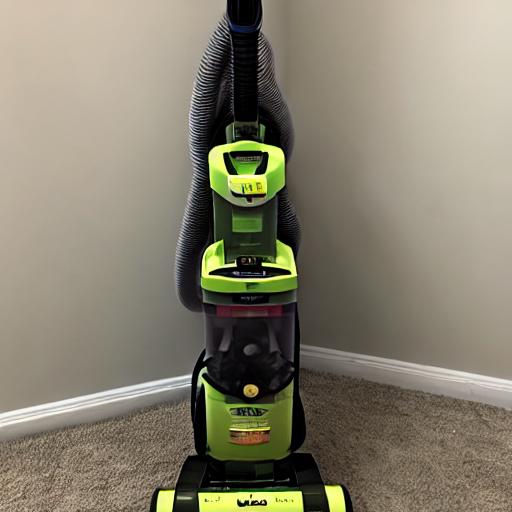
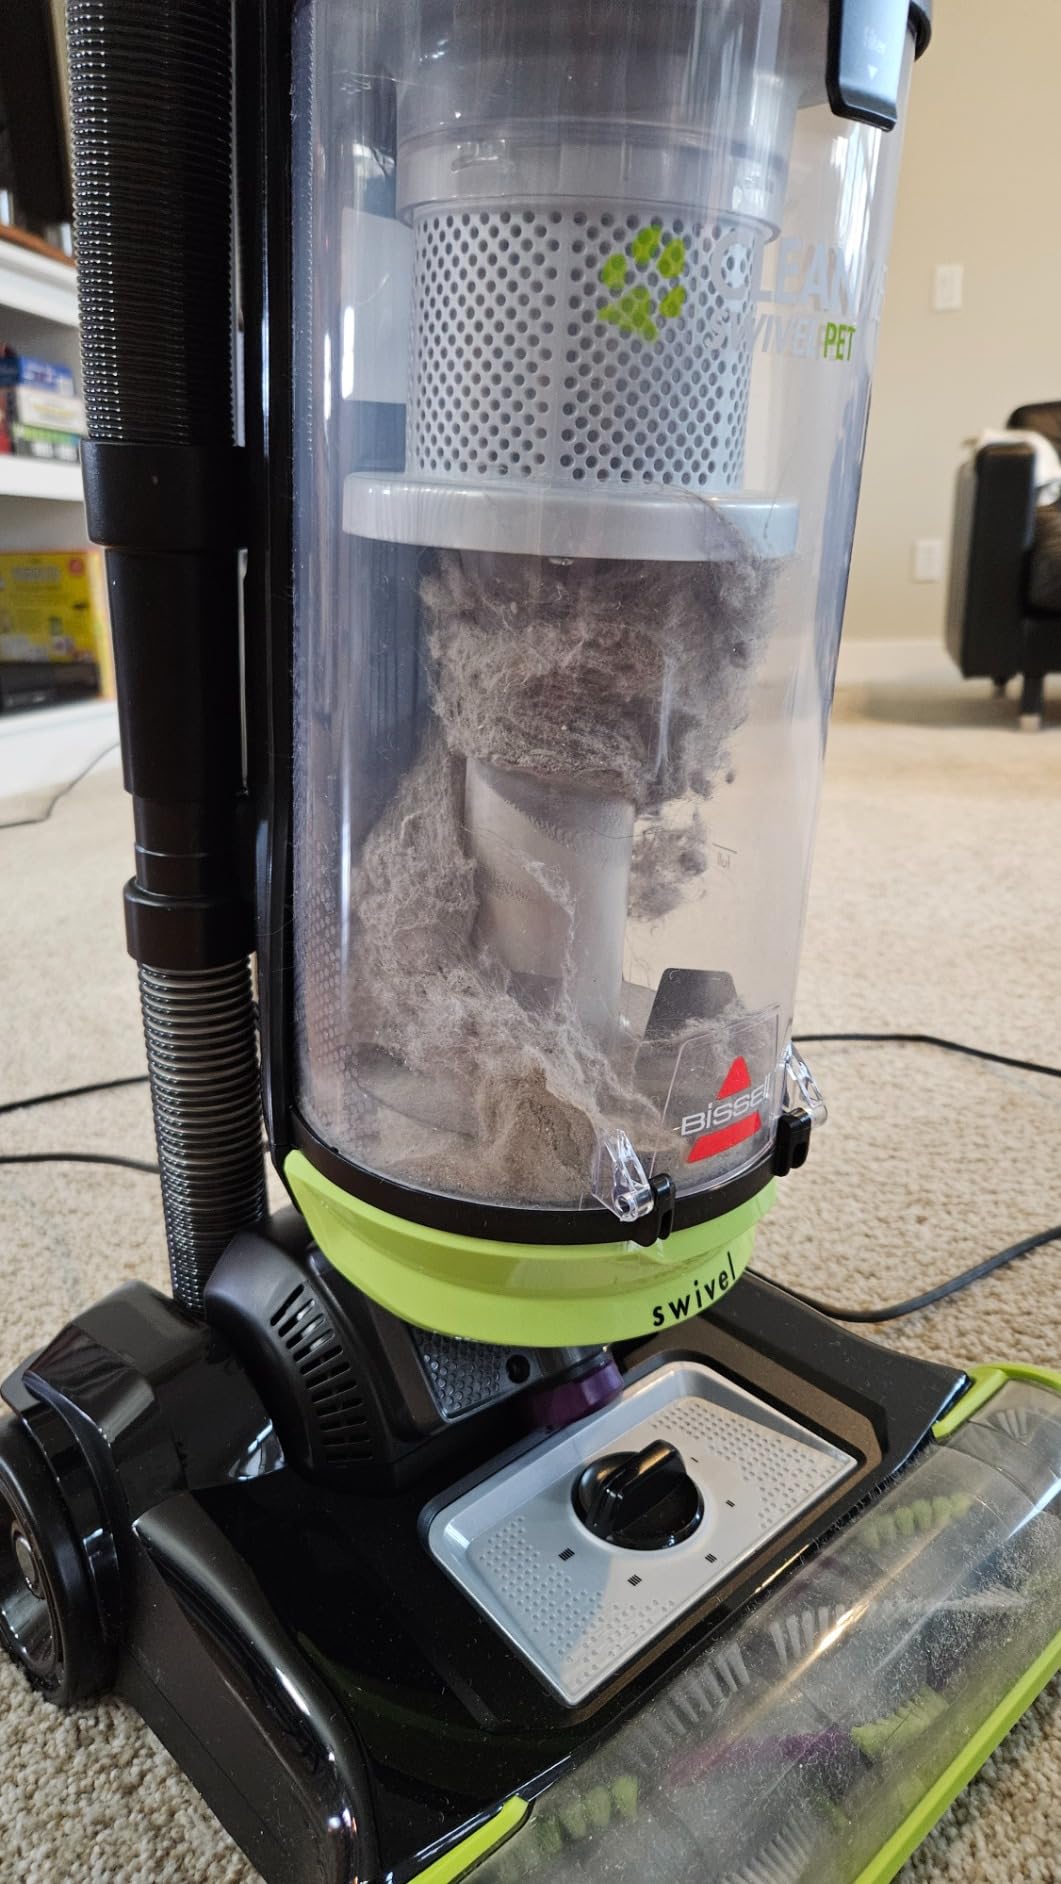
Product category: items_vacuum
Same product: no